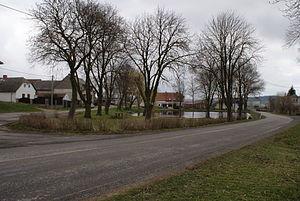
Tušovice est une commune du district de Příbram, dans la région de Bohême-Centrale, en République tchèque. Sa population s'élevait à 107 habitants en 2020.